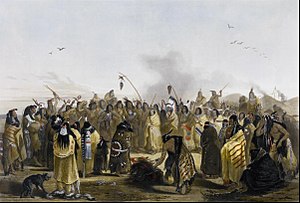
Skalpering
Skalpedans udført af minnetaree-indianere. [1] Maleri af Karl Bodmer.
Skalpering er at fjerne skalpen, huden på issen, som regel ved hjælp af håret, som et bevis eller trofæ for sejr i krig. Udøvelsen af dette ritual har været kendt i Europa, Asien og Afrika.